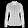
Label: Shirt